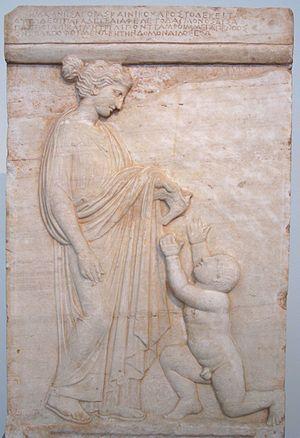
La stèle de Mnèsagora et Nikocharès est une stèle funéraire attique d'époque classique, datant de -430 environ, trouvée à Vari, en Attique, dans l'ancien dème d'Anagyrous. La stèle marquait la tombe de deux enfants, Mnèsagora et Nikokharès.
Le musée national archéologique d’Athènes est le principal musée archéologique de Grèce. Il dépend directement du Directorat général des antiquités rattaché au ministère grec de la Culture. Il est dirigé par Georgios Kakavas. Il possède l’une des plus vastes collections d’antiquités grecques au monde. Il abrite plus de 20 000 objets datant de la préhistoire à la fin de l'Antiquité venus de l'ensemble de la Grèce.